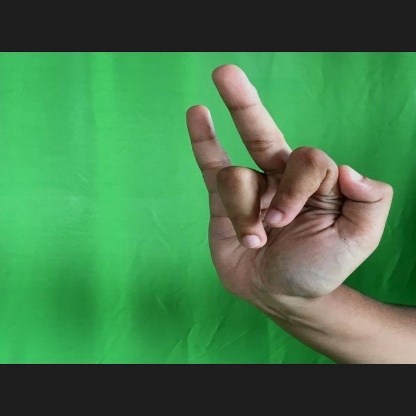
Mudra: Shukatundam